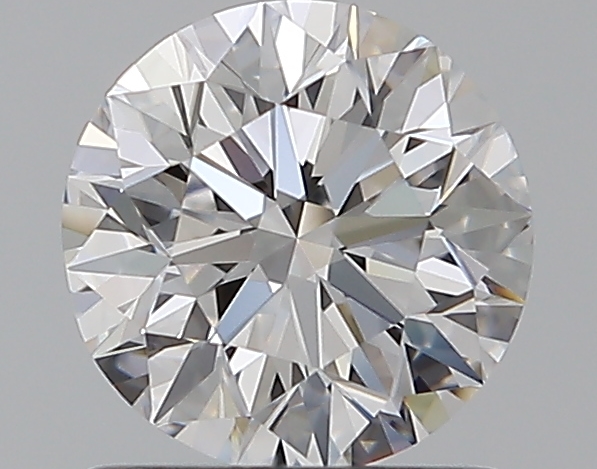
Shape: round
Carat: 1
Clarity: VVS1
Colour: D
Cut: EX
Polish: EX
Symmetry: VG
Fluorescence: N
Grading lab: GIA
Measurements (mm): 6.33 x 6.41 x 4